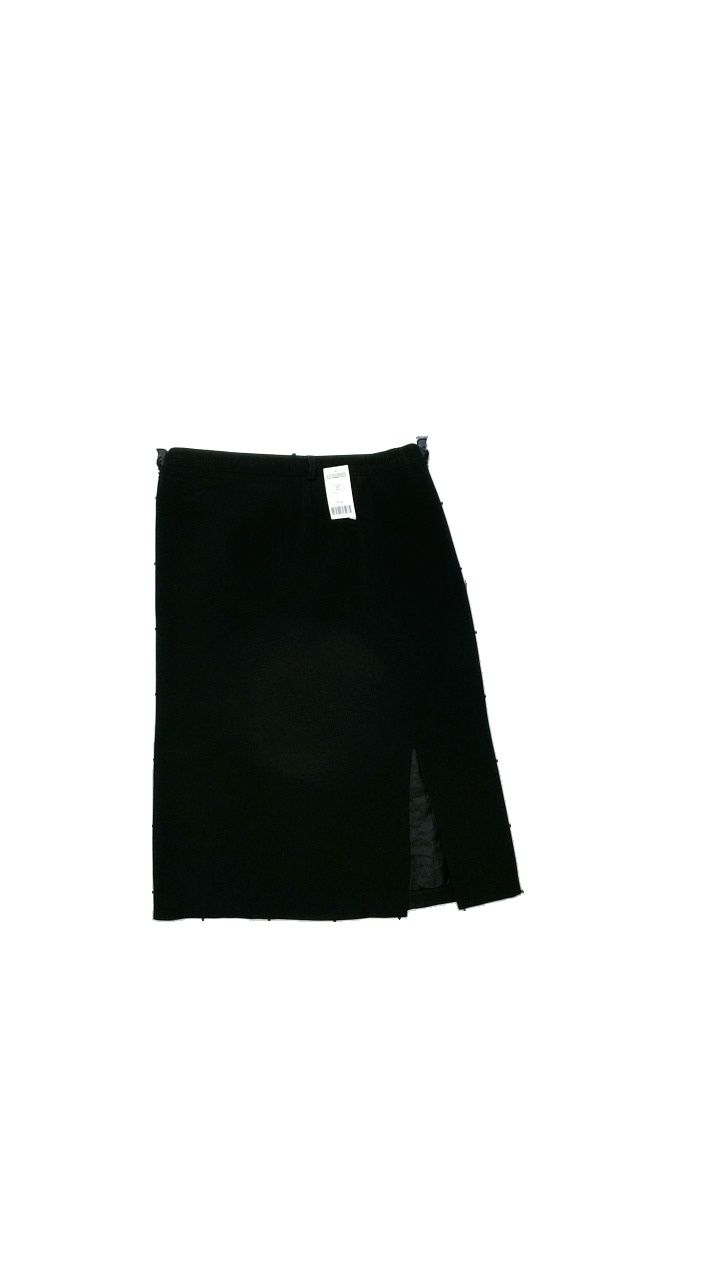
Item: Skirt (Ladies)
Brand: Hucke
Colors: Black, White
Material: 100% polyester
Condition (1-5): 5
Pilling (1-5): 5
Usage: Reuse
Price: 50-100